Grace Stanke

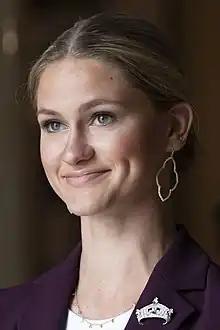
Stanke in 2023

Grace Marie Stanke (born April 30, 2002) is an American pro-nuclear energy activist and scholarship pageant titleholder who was crowned Miss America 2023 on December 15, 2022. A native of Wausau, Wisconsin, she is the third Miss Wisconsin to win the national title. She earned a bachelor's degree in Nuclear Engineering in 2023 from the University of Wisconsin - Madison and is currently employed by Constellation Energy as a Nuclear Fuels Engineer & Clean Energy Advocate.